McMaster University

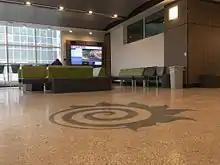
The Faculty of Engineering's fireball symbol adorned on the floor at John Hodgins Engineering Building.

In addition to the visual representations of the institution, the university's individual departments, faculties, and schools also employ symbols to visually represent them. One such example is the Faculty of Engineering's fireball emblem, adopted by the faculty in 1960. The fireball was adopted from the coat of arms of the defunct Hamilton College.